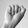
ASL letter: A